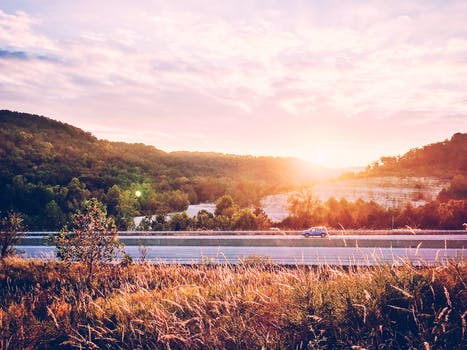
Label: No Watermark